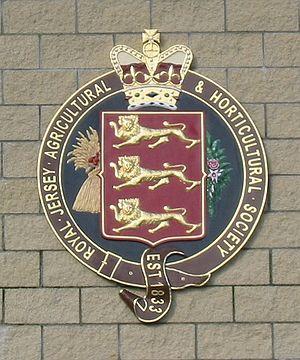
La Société royale agricole et horticole de Jersey est une association rurale créée en 1833 sur l'île de Jersey, afin de promouvoir et développer l'agriculture et l'horticulture sur l'île Anglo-Normande.